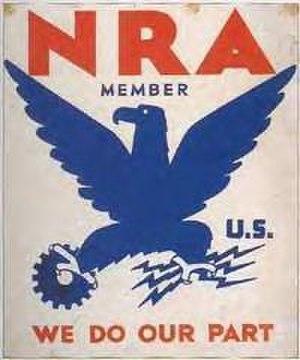
Le New Deal est le nom donné par le président des États-Unis Franklin Delano Roosevelt à sa politique interventionniste mise en place pour lutter contre les effets de la Grande Dépression aux États-Unis. Ce programme s'est déroulé entre 1933 et 1938, avec pour objectif de soutenir les couches les plus pauvres de la population, réussir une réforme innovante des marchés financiers et redynamiser une économie américaine meurtrie depuis le krach de 1929 par le chômage et les faillites en chaîne.
La National Recovery Administration ou NRA créée dans le cadre du National Industrial Recovery Act en 1933 était l'un des programmes du New Deal de Franklin D. Roosevelt et de son gouvernement.
Franklin Delano Roosevelt /ˈfɹæŋklɪn ˈdɛlənoʊ ˈɹoʊzəvɛlt/, né le 30 janvier 1882 à Hyde Park et mort le 12 avril 1945 à Warm Springs, est un homme d'État américain, 32ᵉ président des États-Unis, en fonctions de 1933 à 1945. Figure centrale du XXᵉ siècle, il est le seul président américain à avoir été élu à quatre reprises. Il ne fait cependant qu'entamer son quatrième mandat, emporté par la maladie quelques mois après le début de celui-ci. Il est également le troisième président des États-Unis dont la majorité des ancêtres est d'origine néerlandaise après Martin Van Buren et Theodore Roosevelt, étant issu de la même famille que ce dernier.
Le National Industrial Recovery Act ou NIRA est une loi américaine adoptée le 16 juin 1933 dans le cadre du New Deal de Franklin D. Roosevelt, au cœur de la Grande Dépression. Dans le but de soutenir les prix et les salaires, elle promeut un « code de bonne conduite » des entreprises. La loi crée un organisme de régulation, la National Recovery Administration ou NRA, qui encourage l'adhésion des sociétés. Les firmes qui suivent volontairement ce code peuvent afficher un logo en forme d'aigle bleu. La NRA a également contribué à créer des emplois afin de lutter contre le chômage.